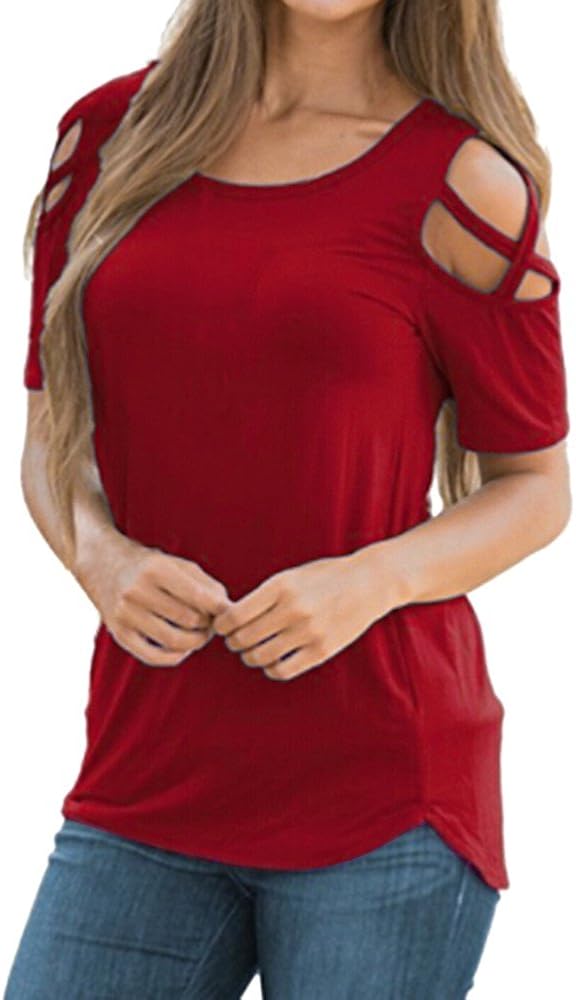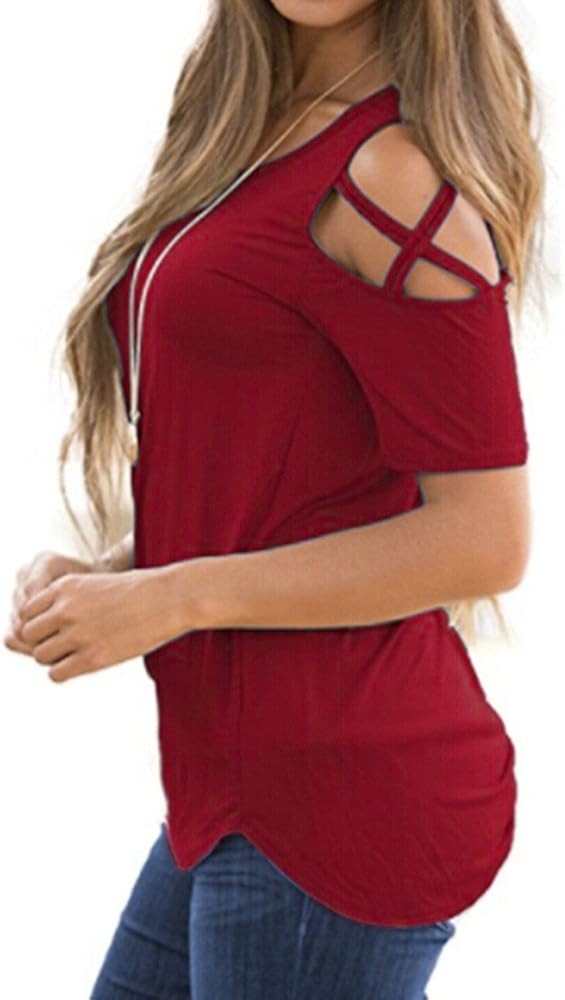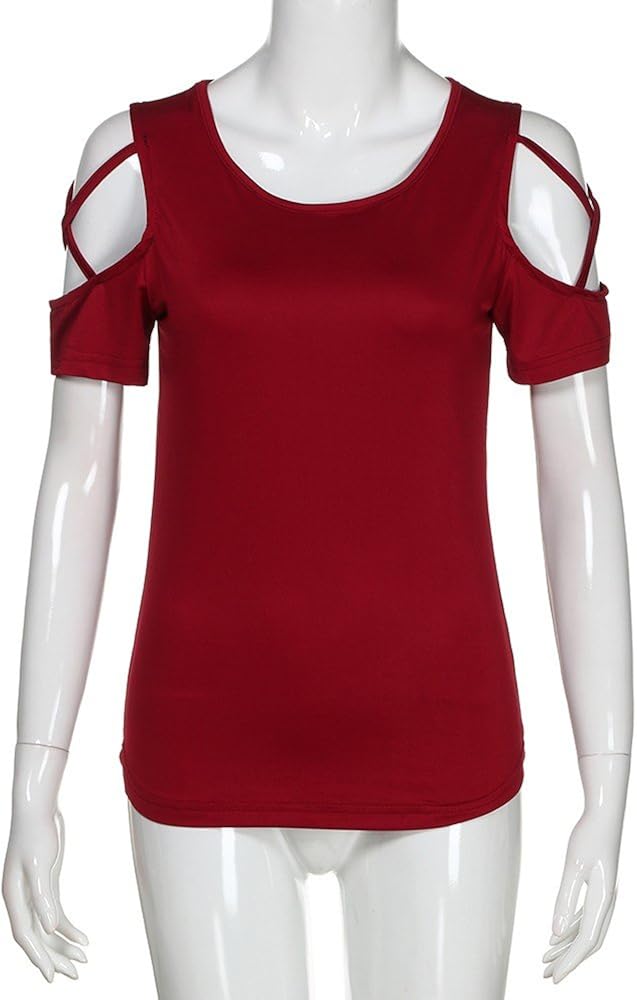
Nuewofally Tops for Women Summer Cold Shoulder T Shirts Short Sleeve Crew Neck Tank Top Loose Tunic Blouses
Category: AMAZON FASHION
Welcome to Nuewofally, Our products are featured with high quality fashion DRESSES, T shirts, two piece swimsuits, high waisted swimsuits, fashion tankini sets, one piece swimsuits, sports bra and cover ups, as well as home decors. Nuewofally is a fashion style clothing brand.Our Brand is specializing in providing high quality, fashion and elegant style clothes for you. Product information ♬ It is made of high quality materials and fabric is very comfortable ,durable enough for your daily wearing. ♬ Very cool to wear,New Look,New You ♬ Gender: Women ( women summer top short sleeve blouse casual loose tops t-shirt women’s stretch layering tank women's 2-pack short-sleeve v-neck t shirt v neck high low tee shirts button down strappy sleeveless blouses 3/4 floral tunic short sleeve and long round neck triple color block stripe t-shirt casual blouse women's v mesh panel ) ♬ Style :casual,fashion,elegant ♬ We have a professional after-sales team, you can contact us if you have any questions.We will give you a satisfactory answer within twenty four hours. ♬ Please kindly refer to our detailed size (Not Amazon) as below the description before your order. [elegant blouses for women elegant party shirts for women Round Neck Sweatshirt sexy Sweatshirt for women loose Sweatshirts for women fashion Sweatshirts elegant long sleeve shirt Ladies elegant Tops Women's Round Neck Tunic Tops sexy shirts long sleeve Shirts for girls womens petite tops loose fit shirts for women slim fit shirt]
Features: Pull On closure | Perferct tunic to wear over your favorite shorts, leggings and skinny jeans, easy to layering with cardigan, coat, jacket | Season:Summer,Spring，Autumn Gender:Women Occasion:Casual,Party, Material:Polyester Pattern Type:Solid | Style:Casual,Sexy Sleeve length:Short sleeve Fit:Fits ture to size Thickness:Standard Weight:130-170g Shirts Style:Casual Tee/Criss Cross Top/Tee Tops/Solid Tops/Sexy Top/V-Neck Tops | Occasion:Casual Outtings/ Theater/ Office/ School/ Holiday Party/ Club/ Shopping/ Daily Wear/Back to School Occasion:Casual Outtings/ Theater/ Office/ School/ Holiday Party/ Club/ Shopping/ Daily Wear/Back to School anywhere | To ensure the satifaction of your order, please carefully read the Size Chart we provided in the following product description.